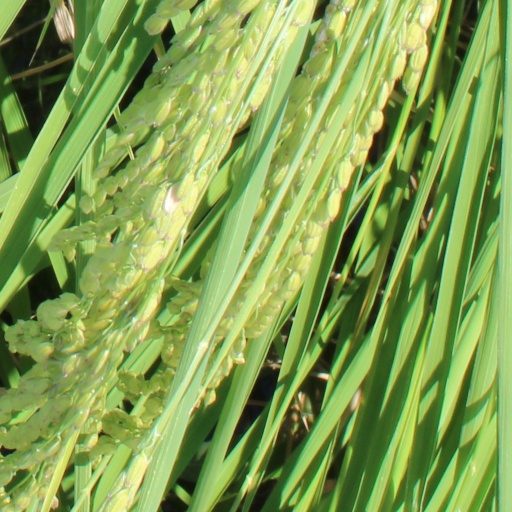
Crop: rice